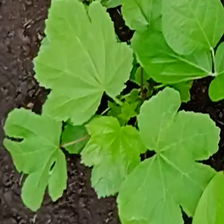
Weed species: Little_Mallow(Malva parviflora)